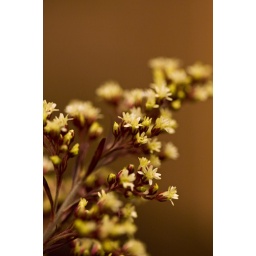
I bought a unique bouquet of flowers to have in the house over Thanksgiving.